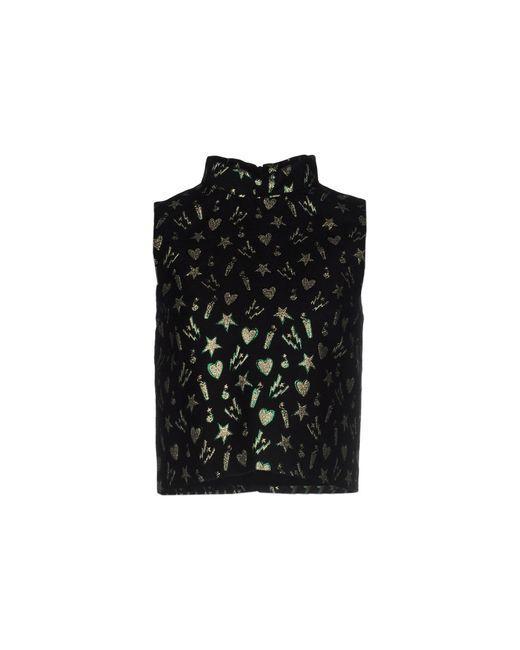
schwarzes Rollkragenhemd Damen ärmellos